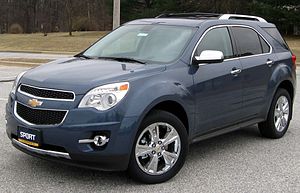
Chevrolet Equinox / Anden generation (2009−)
Chevrolet Equinox er en mellemstor SUV, som kom på markedet i 2005 og som kun sælges i Nordamerika. GM betegner selv bilen som en lille SUV på trods af dens længde på næsten 4,8 meter.